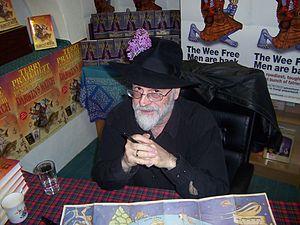
Le nain est une créature humanoïde, légendaire et imaginaire, souterraine et de petite taille, dont la figure actuelle est principalement issue de la mythologie nordique et des croyances germaniques médiévales. Comme le lutin, le gobelin et le gnome, avec lesquels il est souvent confondu, il fait partie du « petit peuple ». Il partage peut-être l'origine des géants mythologiques.